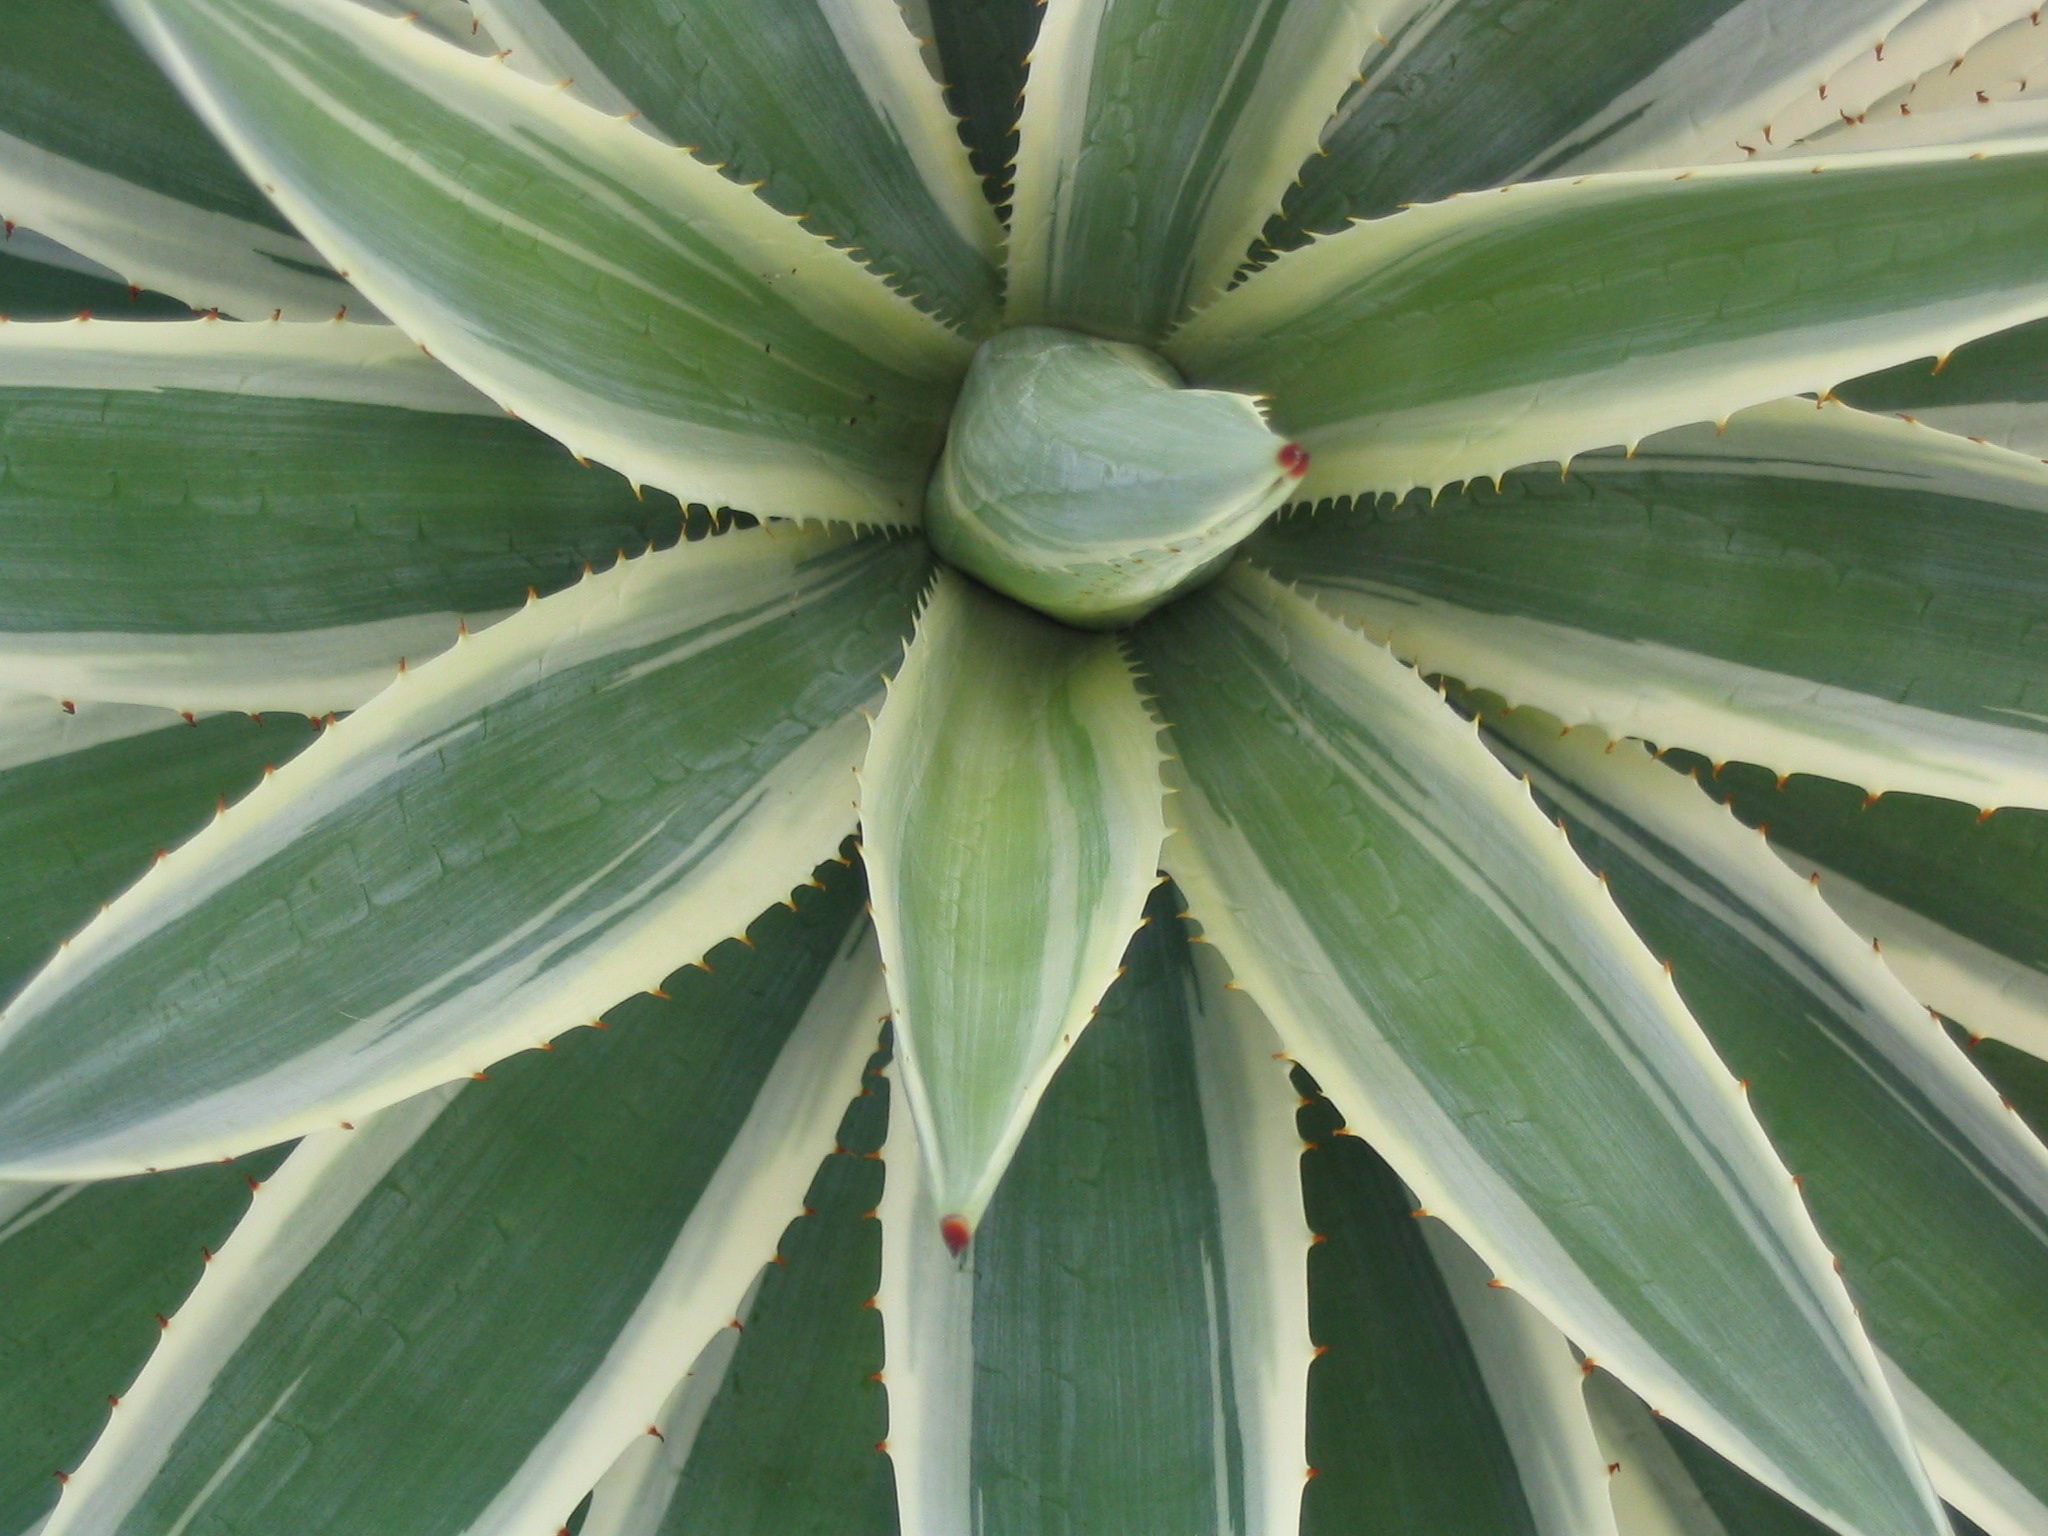
cactus, plant, leaf, desert, flower, thorn, green, botany, flora, spike, agave, flowering plant, plant stem, land plant, arecales, agave azul